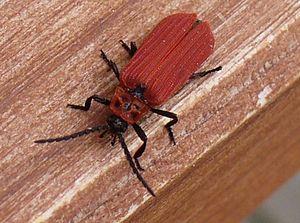
Dictyoptera est un genre d'insectes coléoptères de la famille des Lycidae.